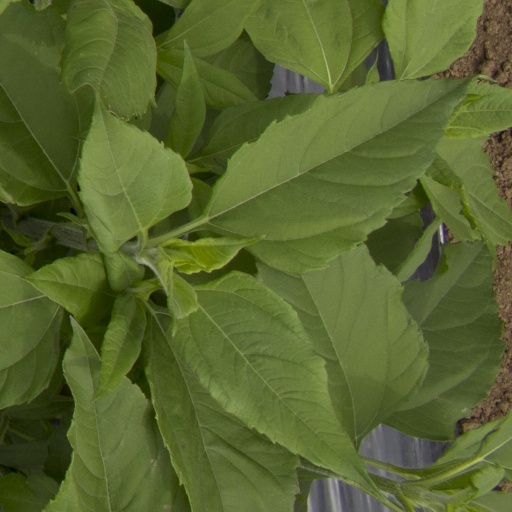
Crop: Jerusalem artichoke